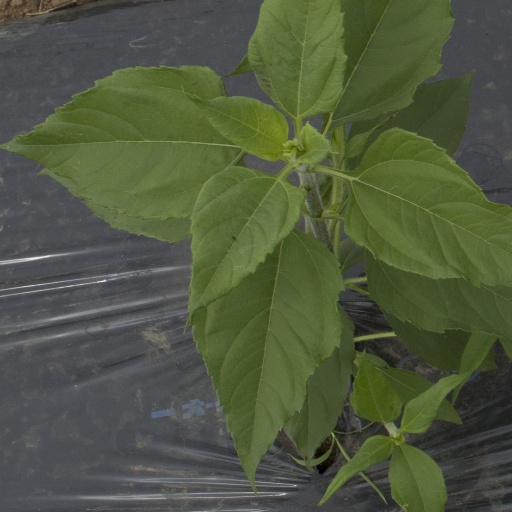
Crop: Jerusalem artichoke